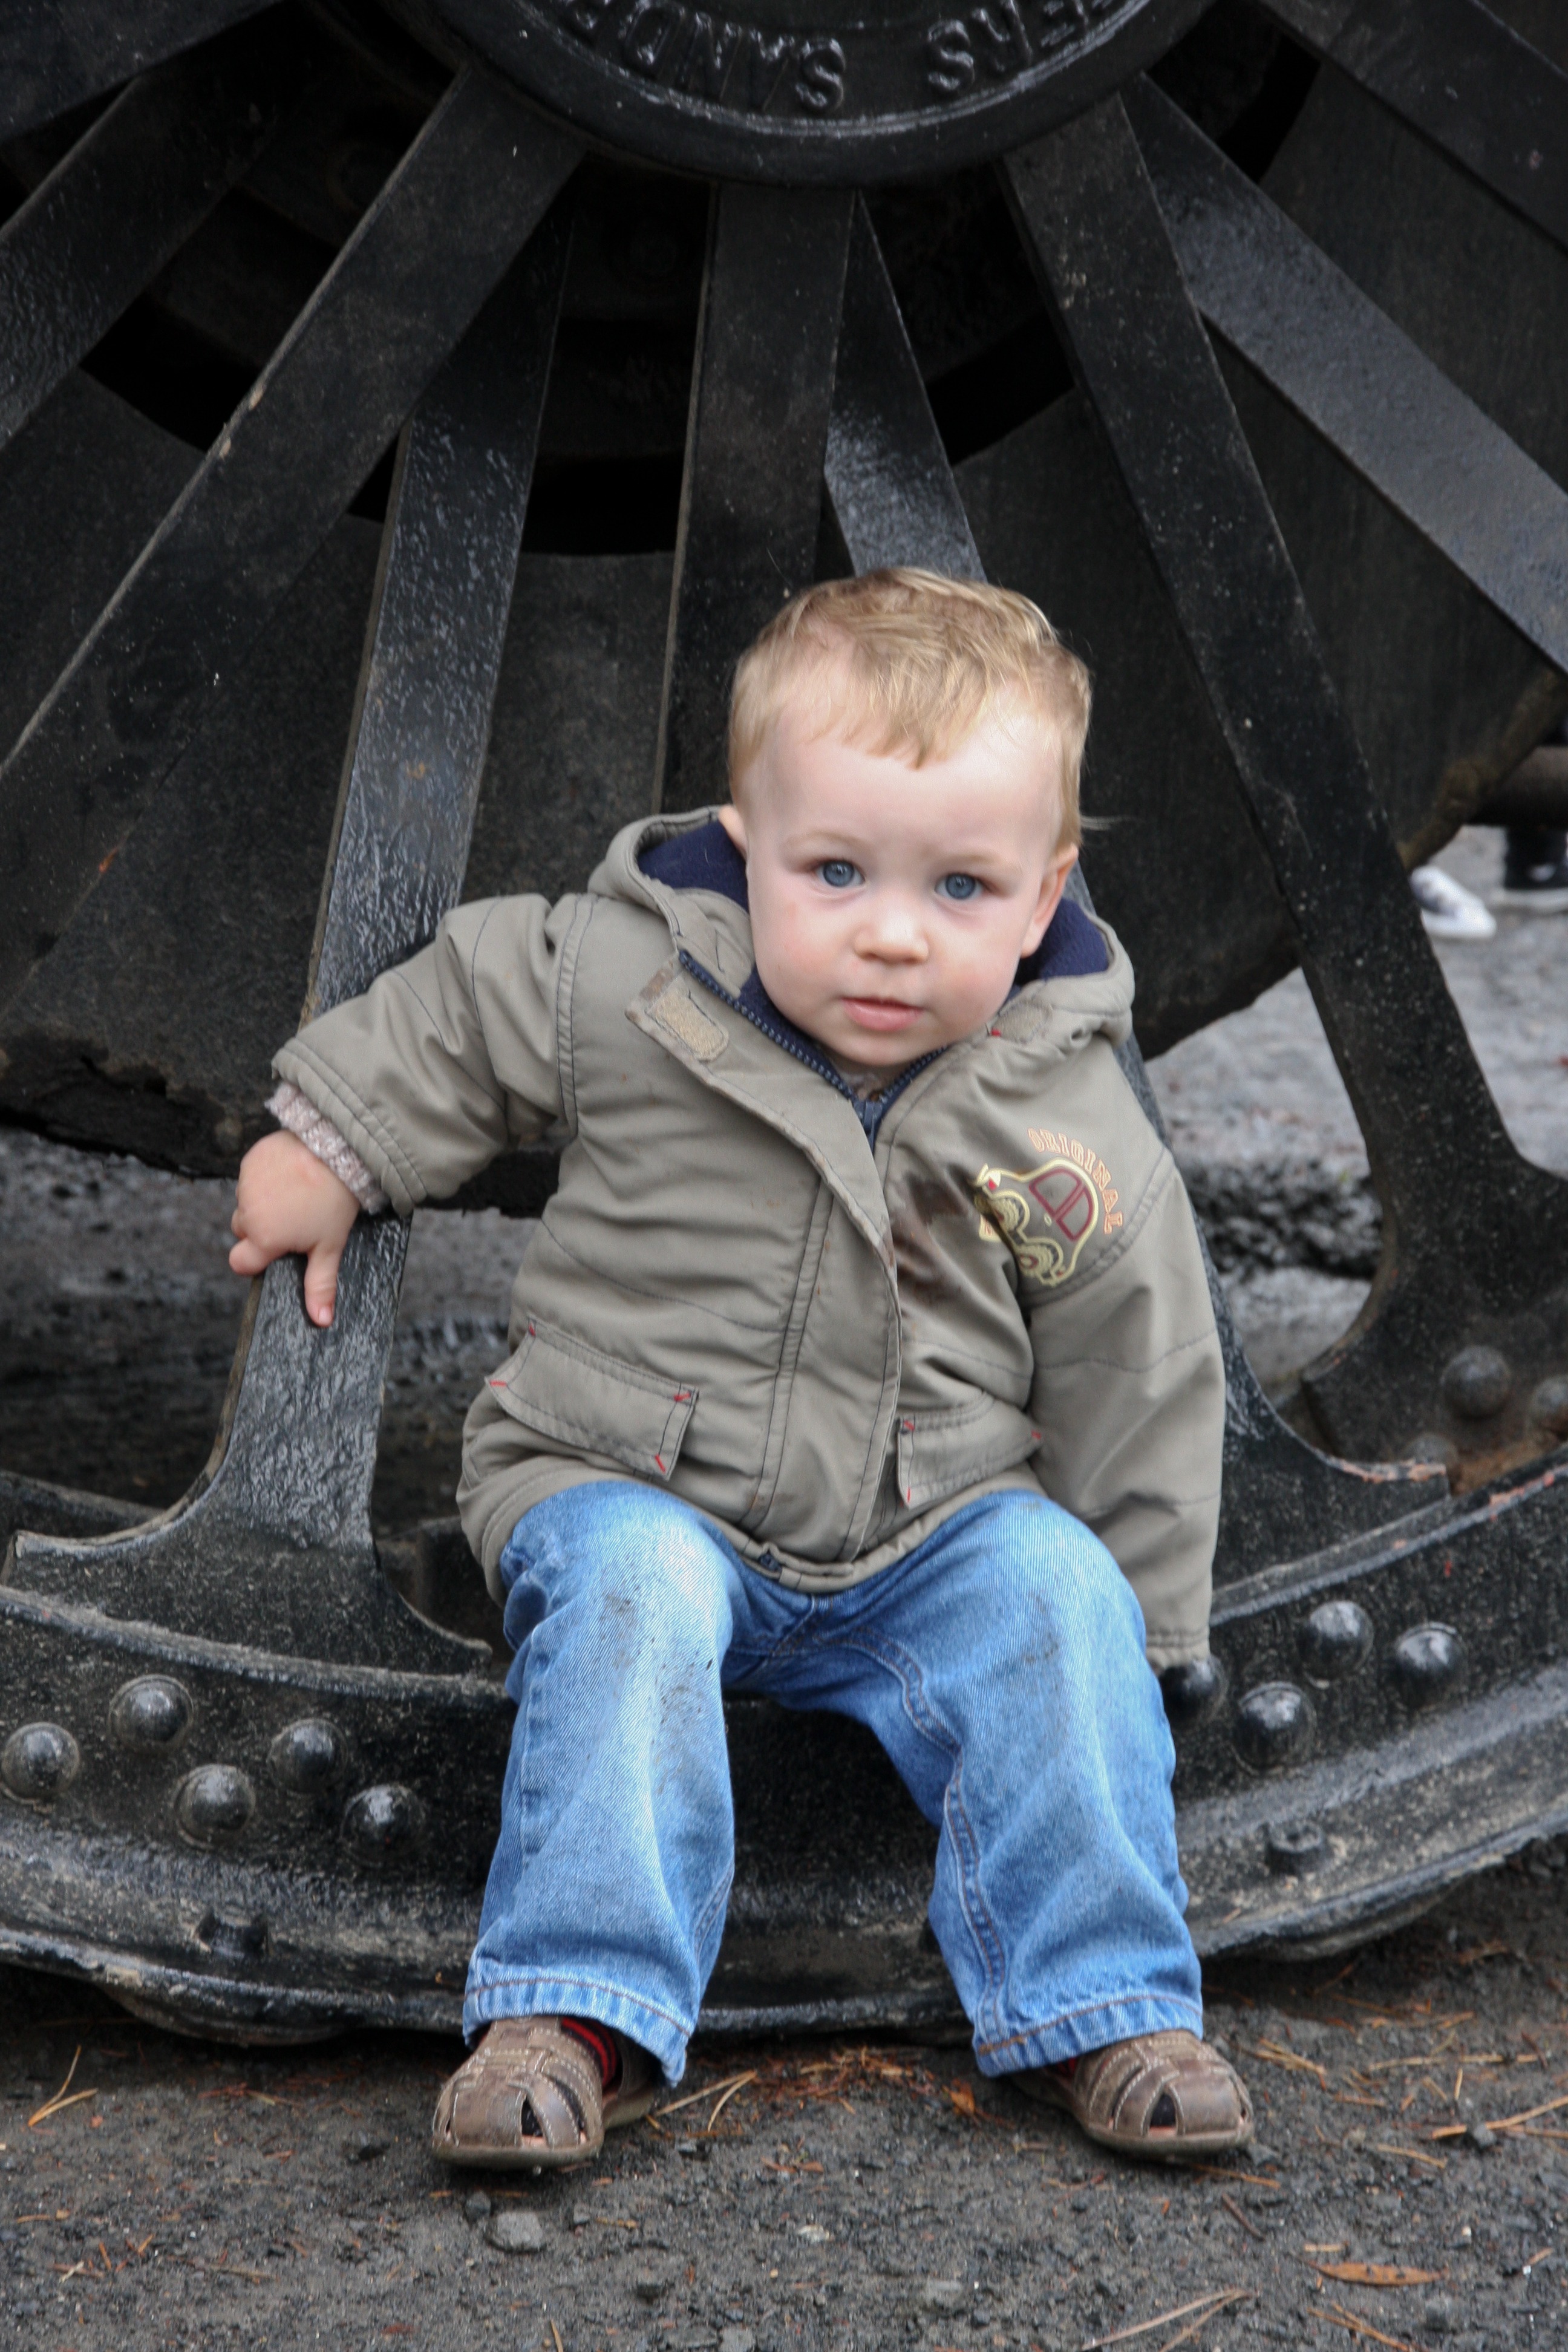
man, person, people, sweet, boy, male, portrait, spring, sitting, child, playing, baby, temple, toddler, little boy, human positions